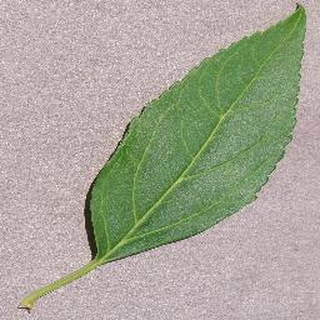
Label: healthy_cherry